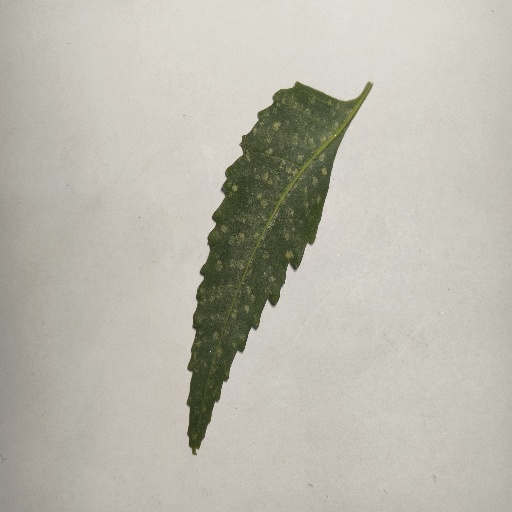
Species: Neem
Leaf condition: Powdery Mildew